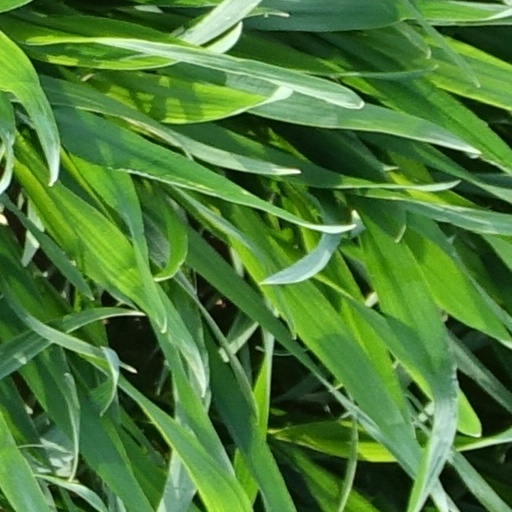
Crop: wheat